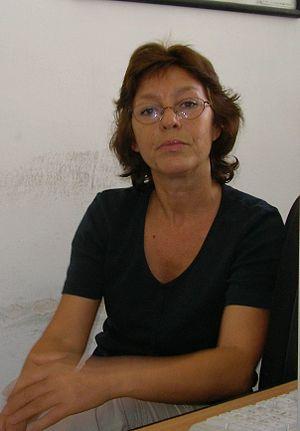
Mariana Codruț est une écrivaine roumaine, née le 1ᵉʳ novembre 1956 à Prisacani en Roumanie.